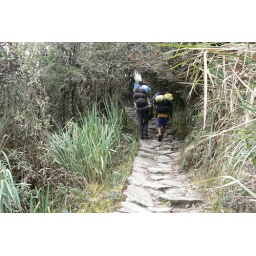
Day 3 trail in cloud forest